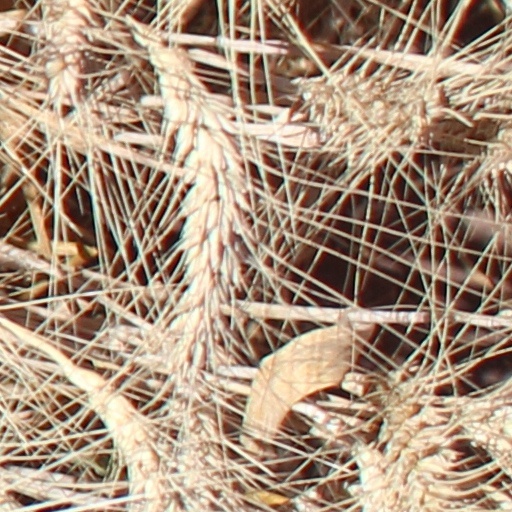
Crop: wheat